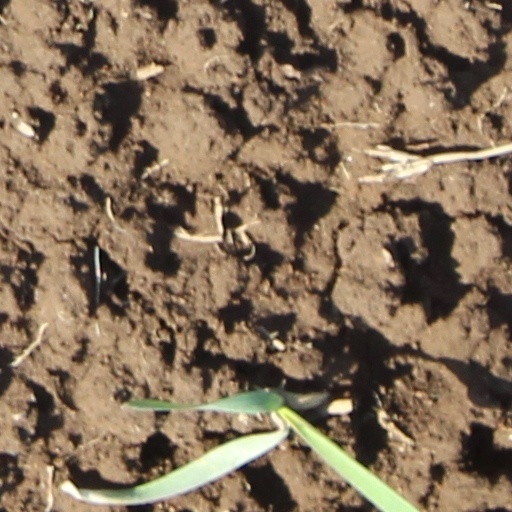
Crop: wheat